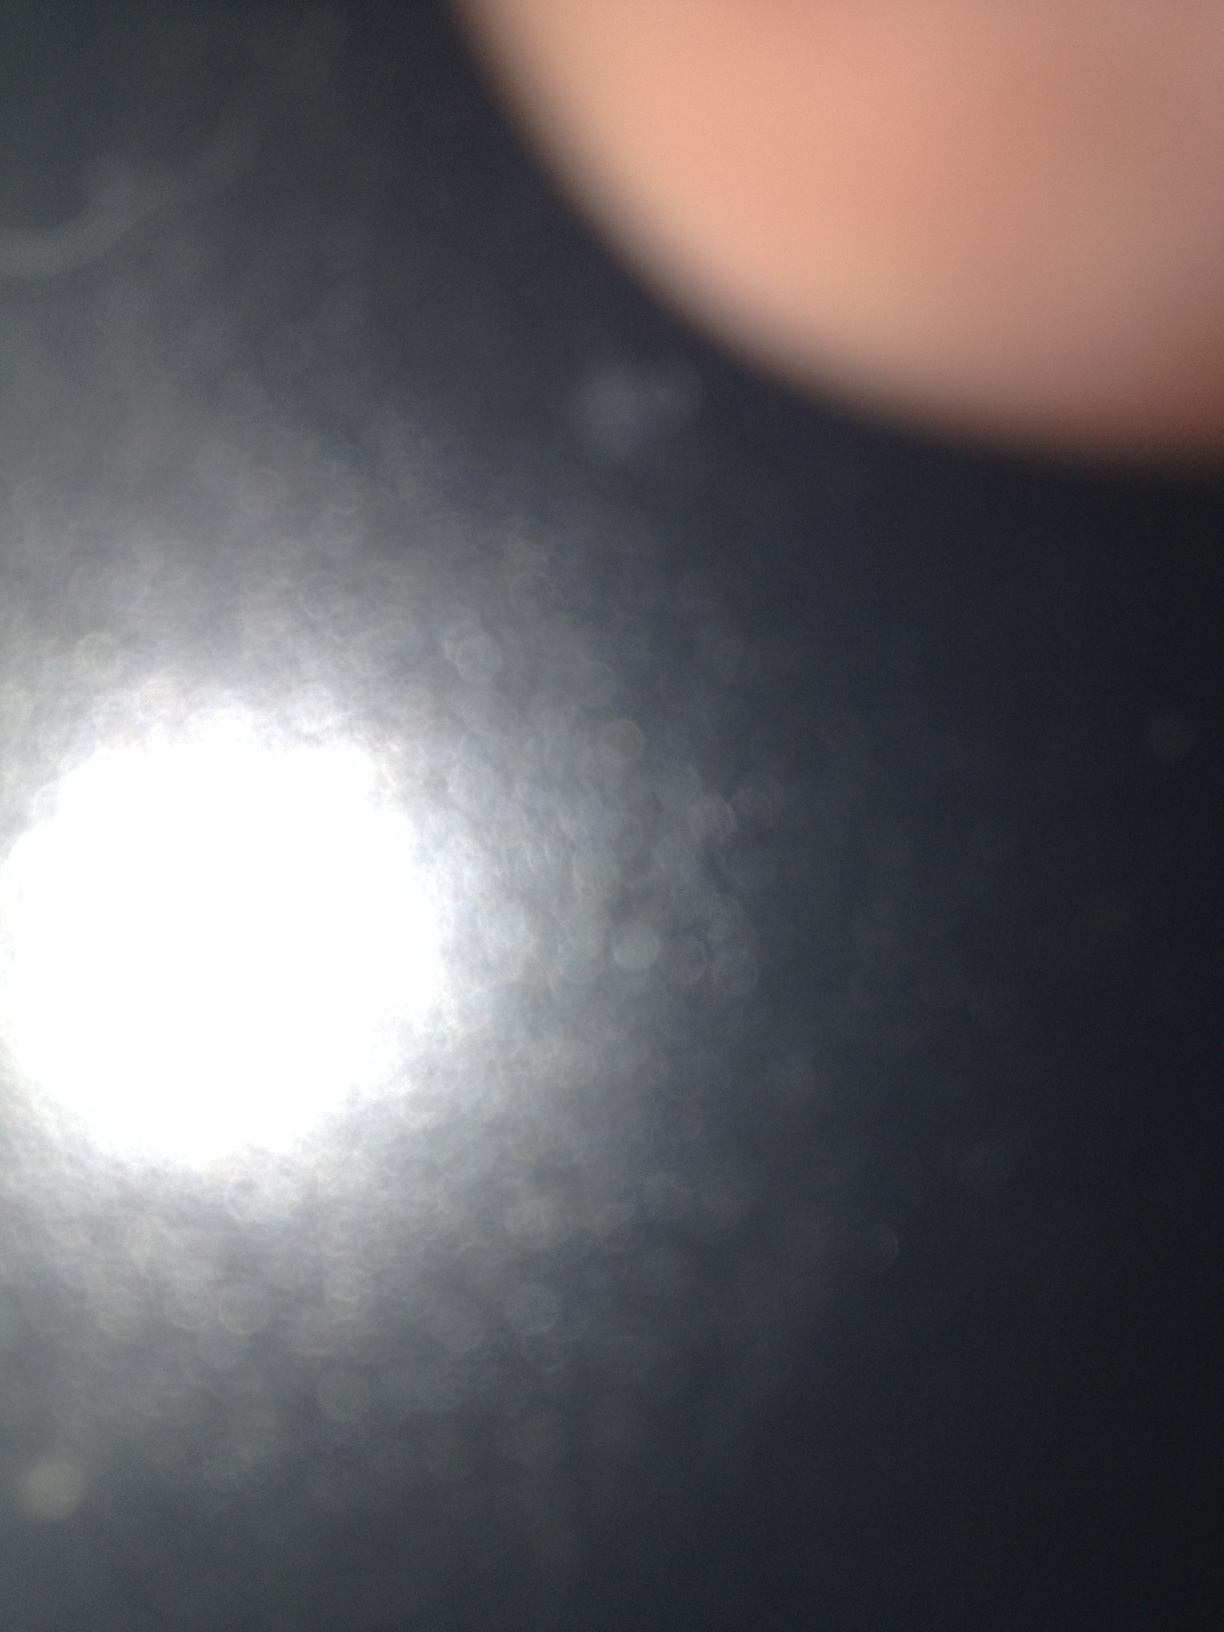Question: What card is this, please?
Answer: unanswerable